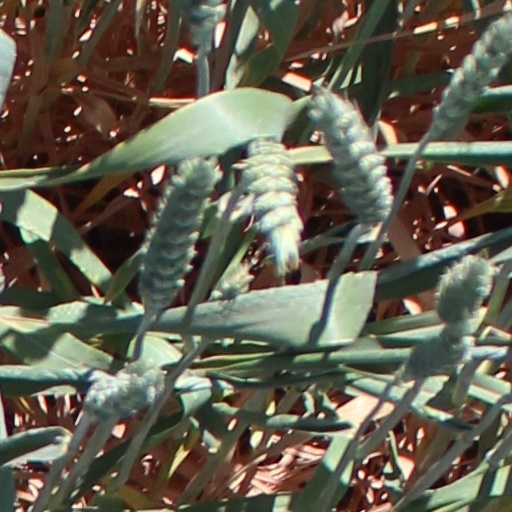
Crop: wheat